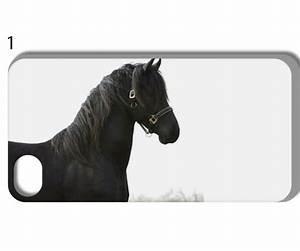
horse